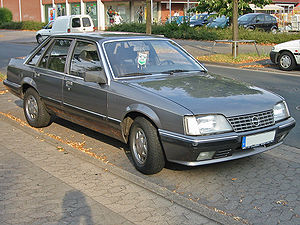
Opel Senator / Senator A2 (1983−1986)
Opel Senator var en personbil bygget af den tyske bilfabrikant Opel mellem 1978 og 1993.